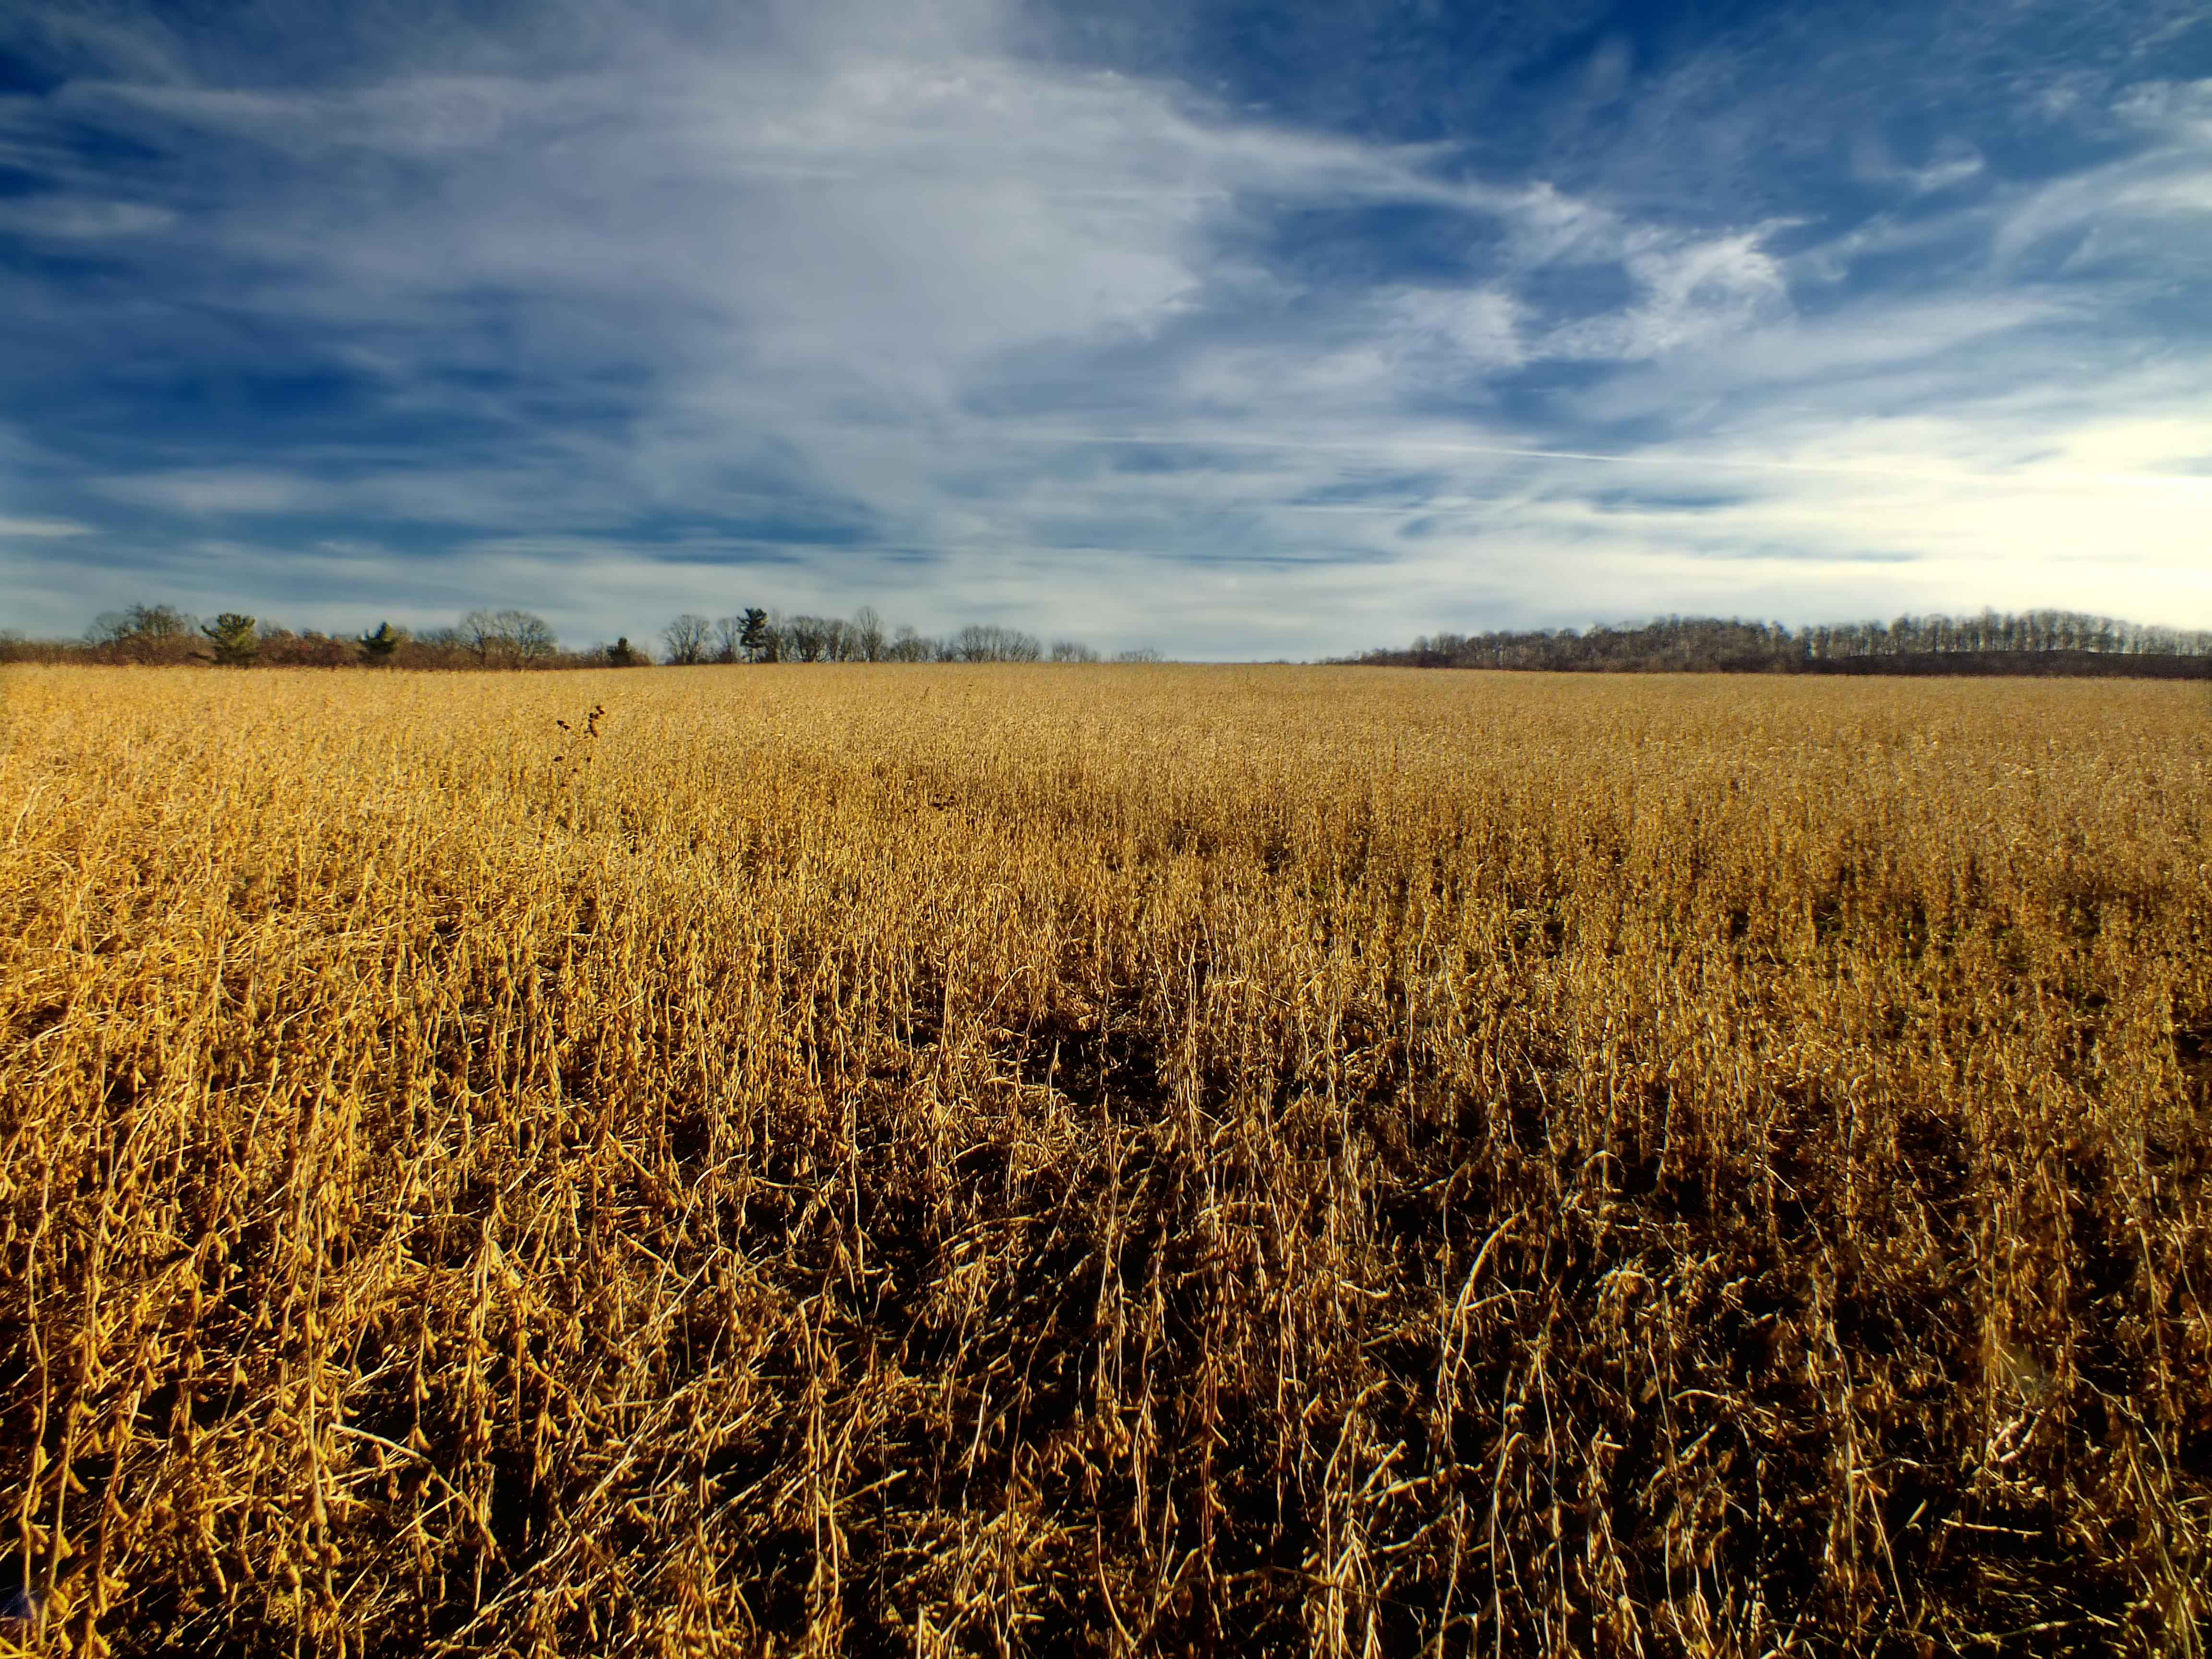
landscape, nature, grass, horizon, cloud, plant, sky, field, meadow, wheat, prairie, morning, food, crop, autumn, soil, agriculture, plain, creativecommons, clouds, grassland, pennsylvania, cirrus, lehighvalley, northamptoncounty, lehightownship, delpsroadpark, habitat, ecosystem, steppe, rural area, flowering plant, natural environment, grass family, land plant